Lawrence East station

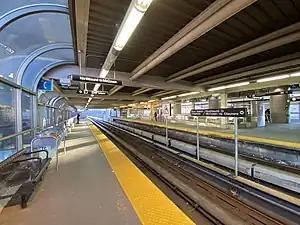

Lawrence East was a rapid transit station on Line 3 Scarborough of the Toronto subway until the line's closure on July 24, 2023. It was the third-busiest station on Line 3, after and .